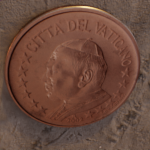
Coin value: 1cent
Country: va
Edition: 2002